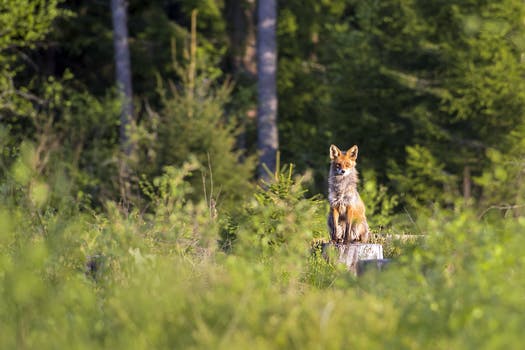
Label: No Watermark